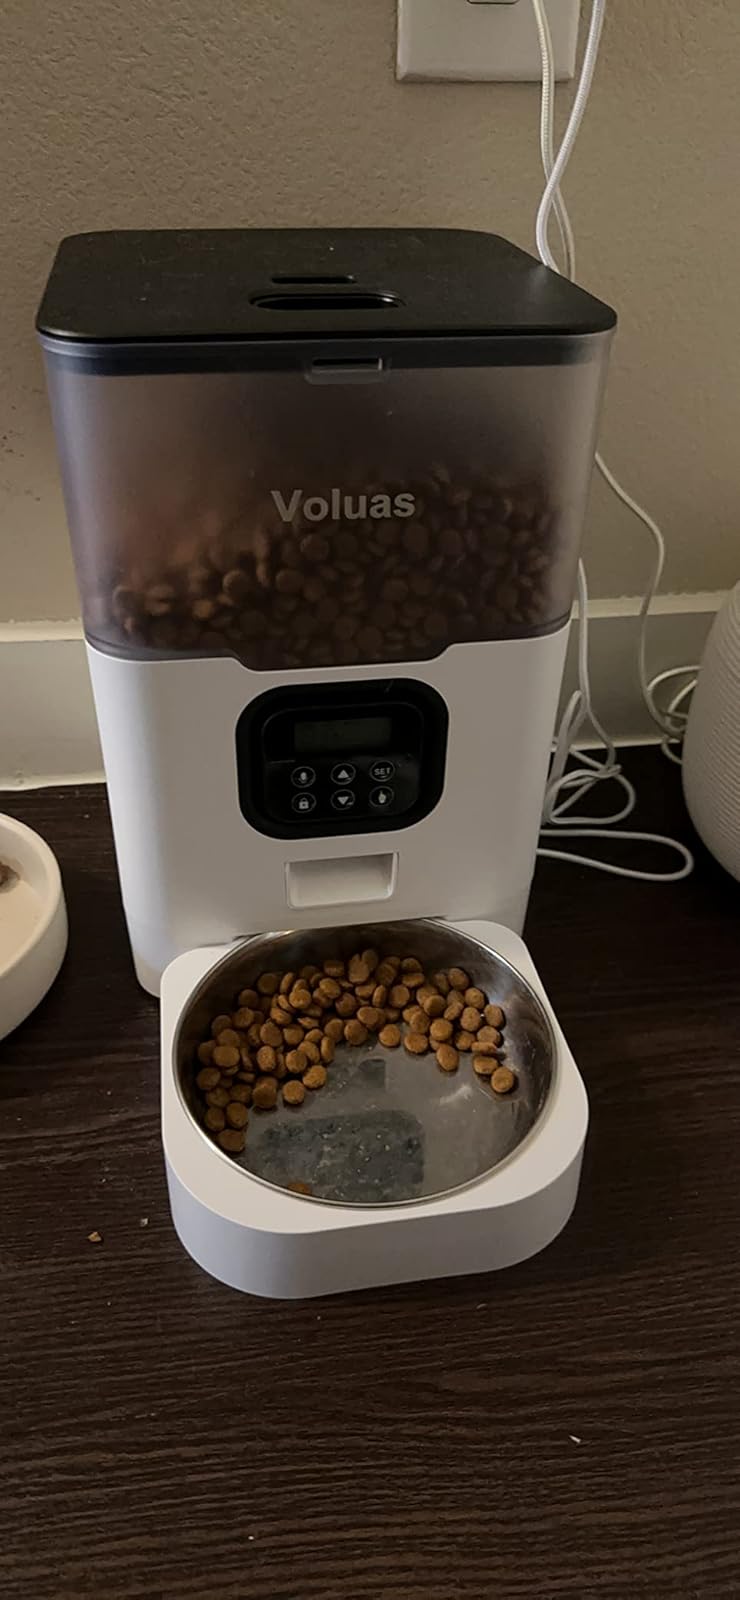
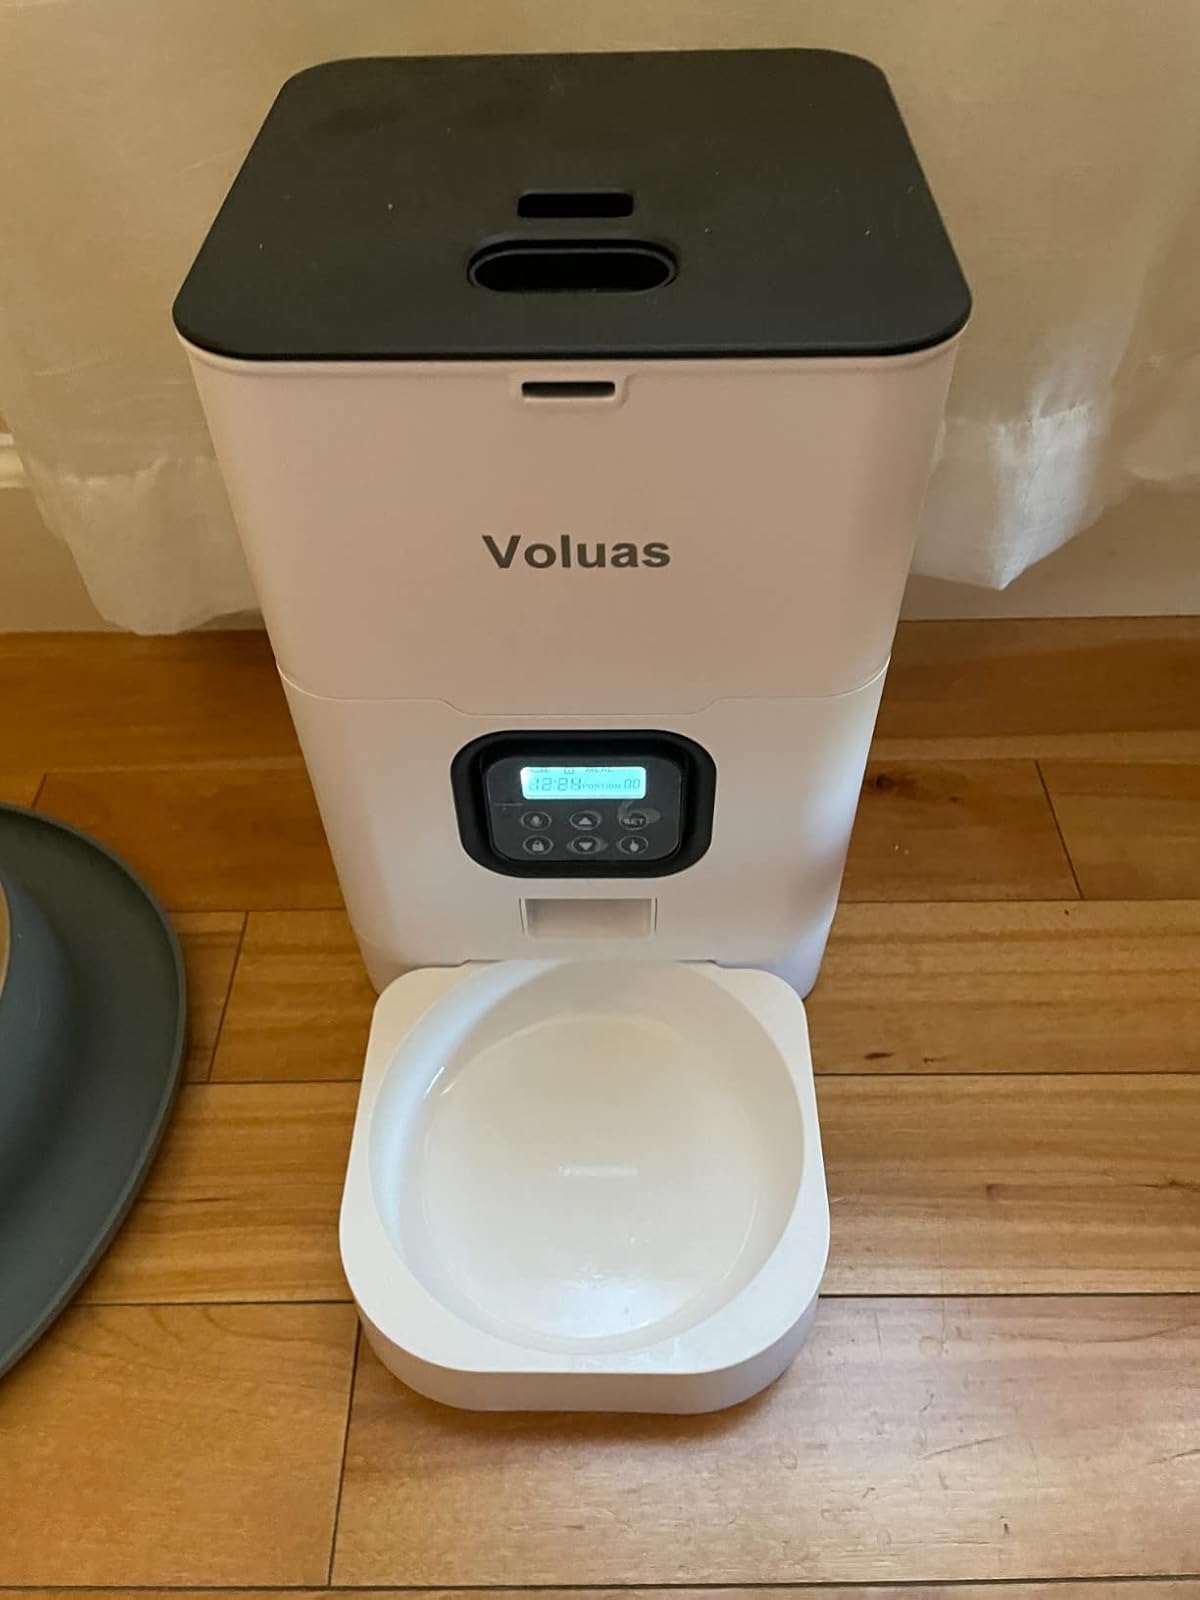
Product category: items_feeder
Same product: no